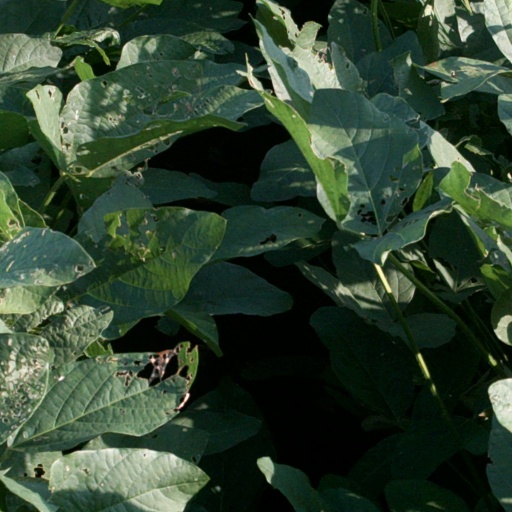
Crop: soybean